Crested finchbill

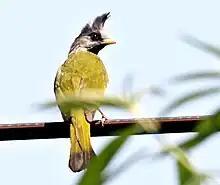
Doi Ang Khang Mountain - Thailand

The crested finchbill (Spizixos canifrons) is a species of songbird in the bulbul family, Pycnonotidae. It is found in south-eastern Asia from China and India to Indochina.